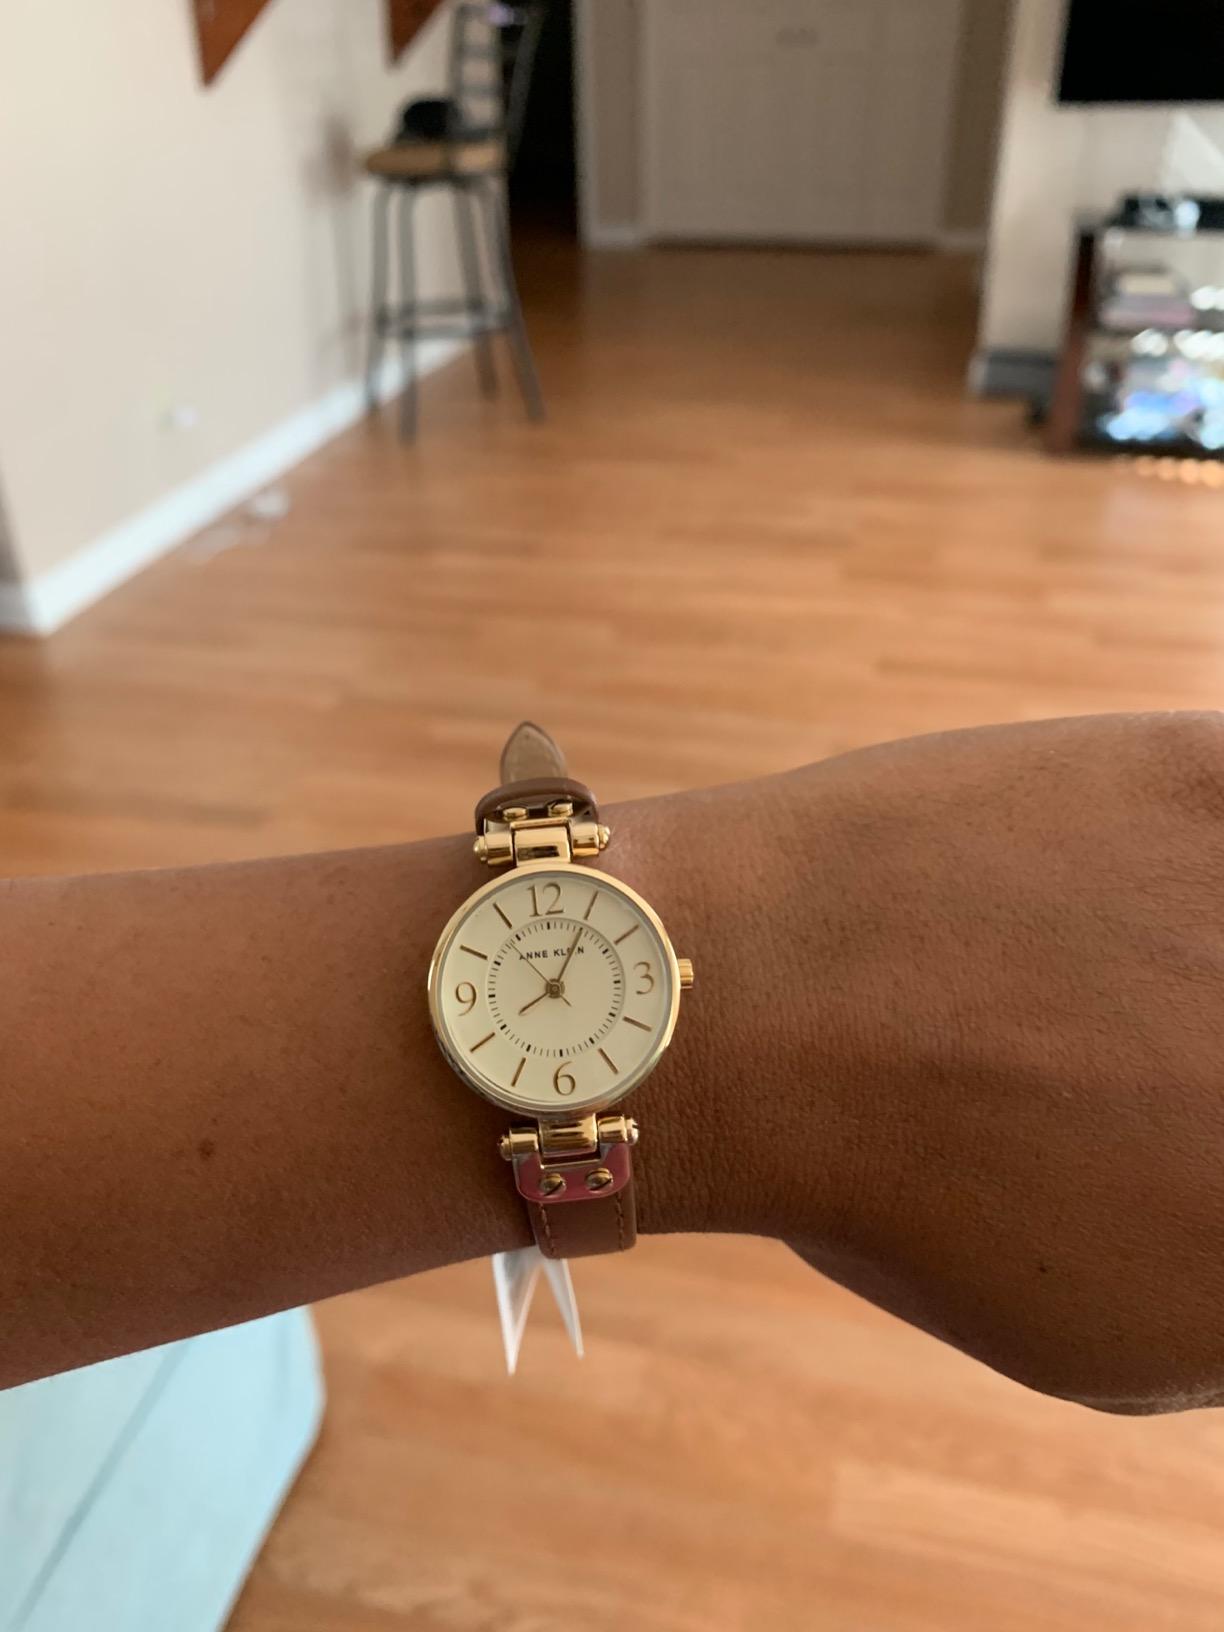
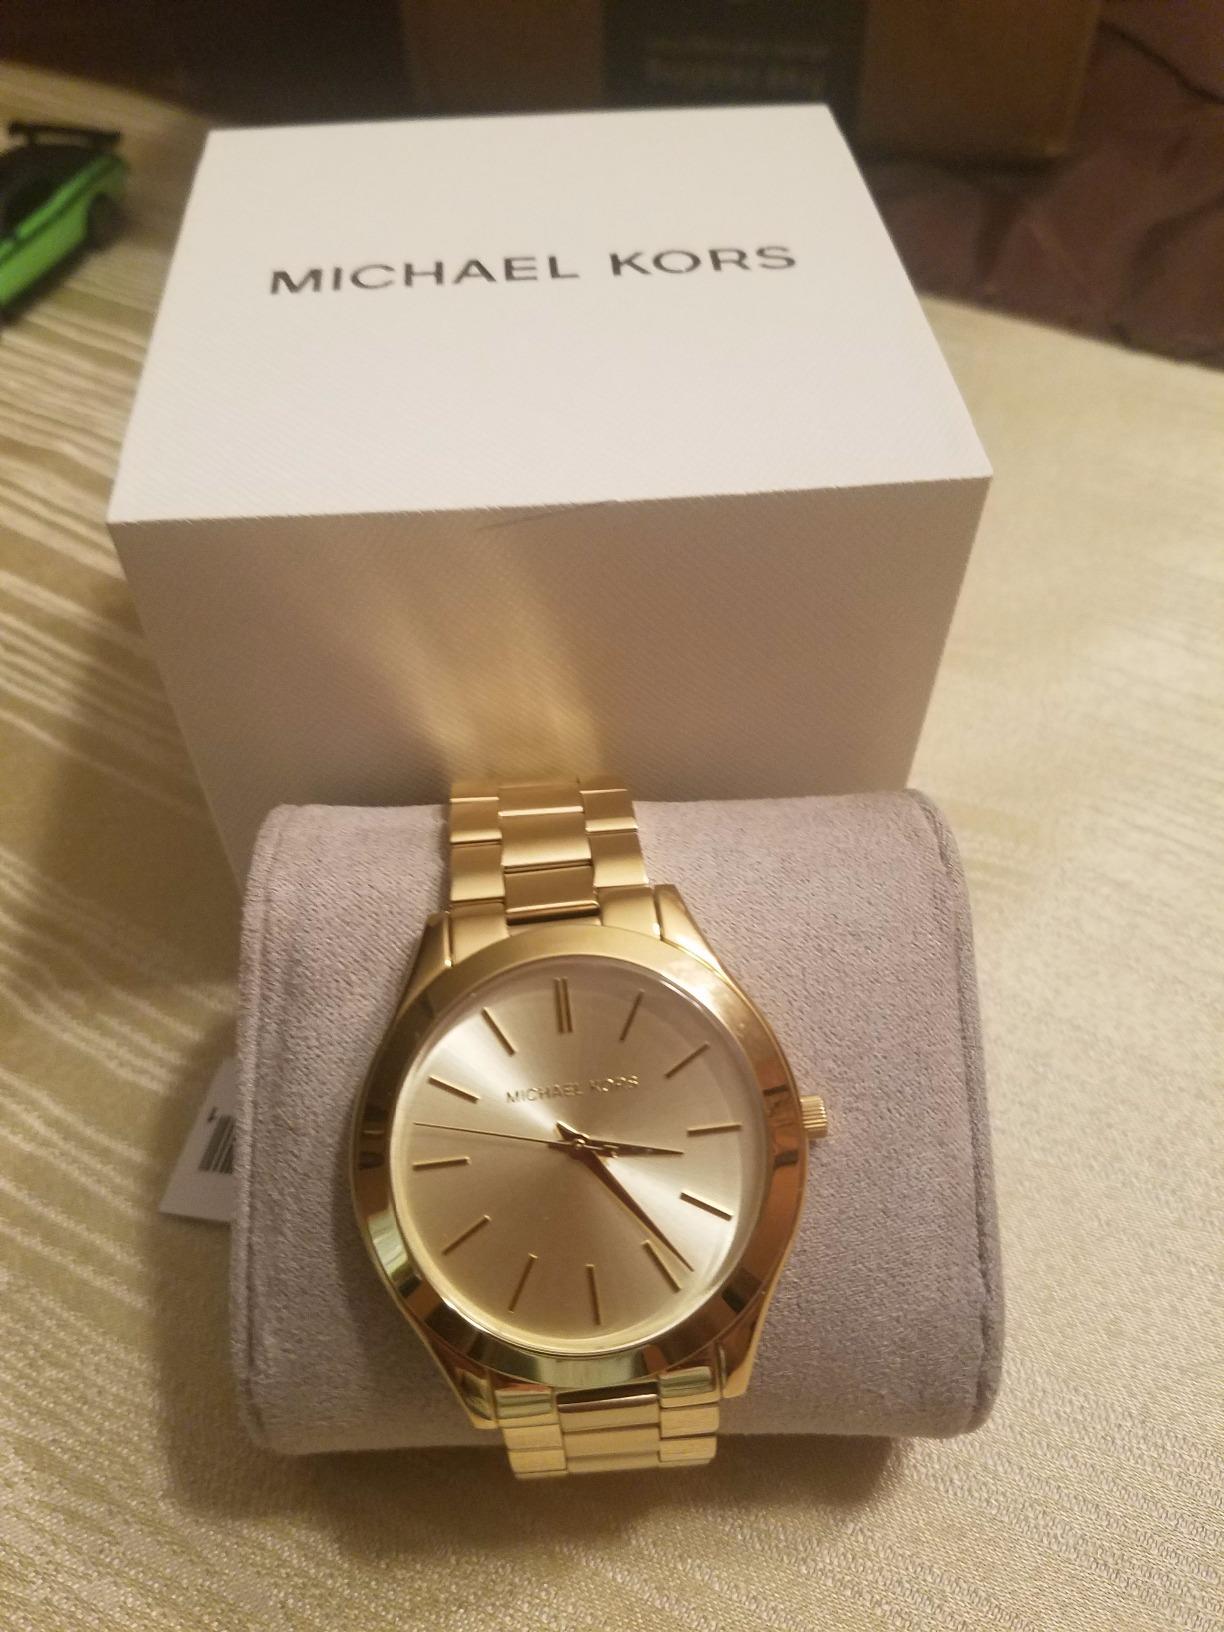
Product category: accessories_watch
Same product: no